National Airlines Flight 27

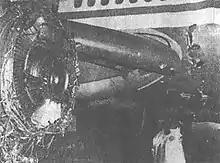
Damage to the aircraft caused by the engine failure

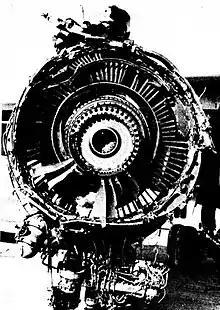
N60NA's No.3 engine after the failure, showing the remains of the failed fan assembly

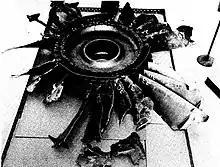
The reconstructed fan assembly that caused the engine failure

The National Transportation Safety Board (NTSB) determined the probable cause of this accident was the disintegration of the No. 3 engine fan assembly as a result of an interaction between the fan blade tips and the fan case. According to the NTSB, "the precise reason or reasons for the acceleration and the onset of the destructive vibration could not be determined conclusively", but enough was learned to prevent the occurrence of similar events. The speed of the engine at the time of the accident caused a resonance wave to occur in the fan assembly when the tips of the fan blades began to make contact with the surrounding shroud. The engine was designed to have a rearward blade retaining force of to prevent the blades from moving forward in their mountings slots and subsequently departing from the fan disk. The rearward force was not enough. As a result of this accident, General Electric re-designed the engine so that the blade retaining capability was increased to , and that change was incorporated into all engines already in service.